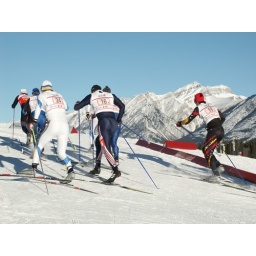
nordic skiing film shoot by xczone.tv. covering world cup cross country ski races in canmore, alberta, canada